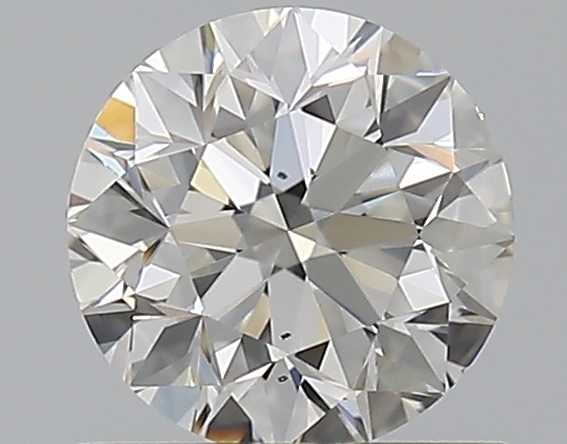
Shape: round
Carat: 0.7
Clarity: VS2
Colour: G
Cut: VG
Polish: EX
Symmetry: EX
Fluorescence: F
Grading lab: GIA
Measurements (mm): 5.54 x 5.57 x 3.6